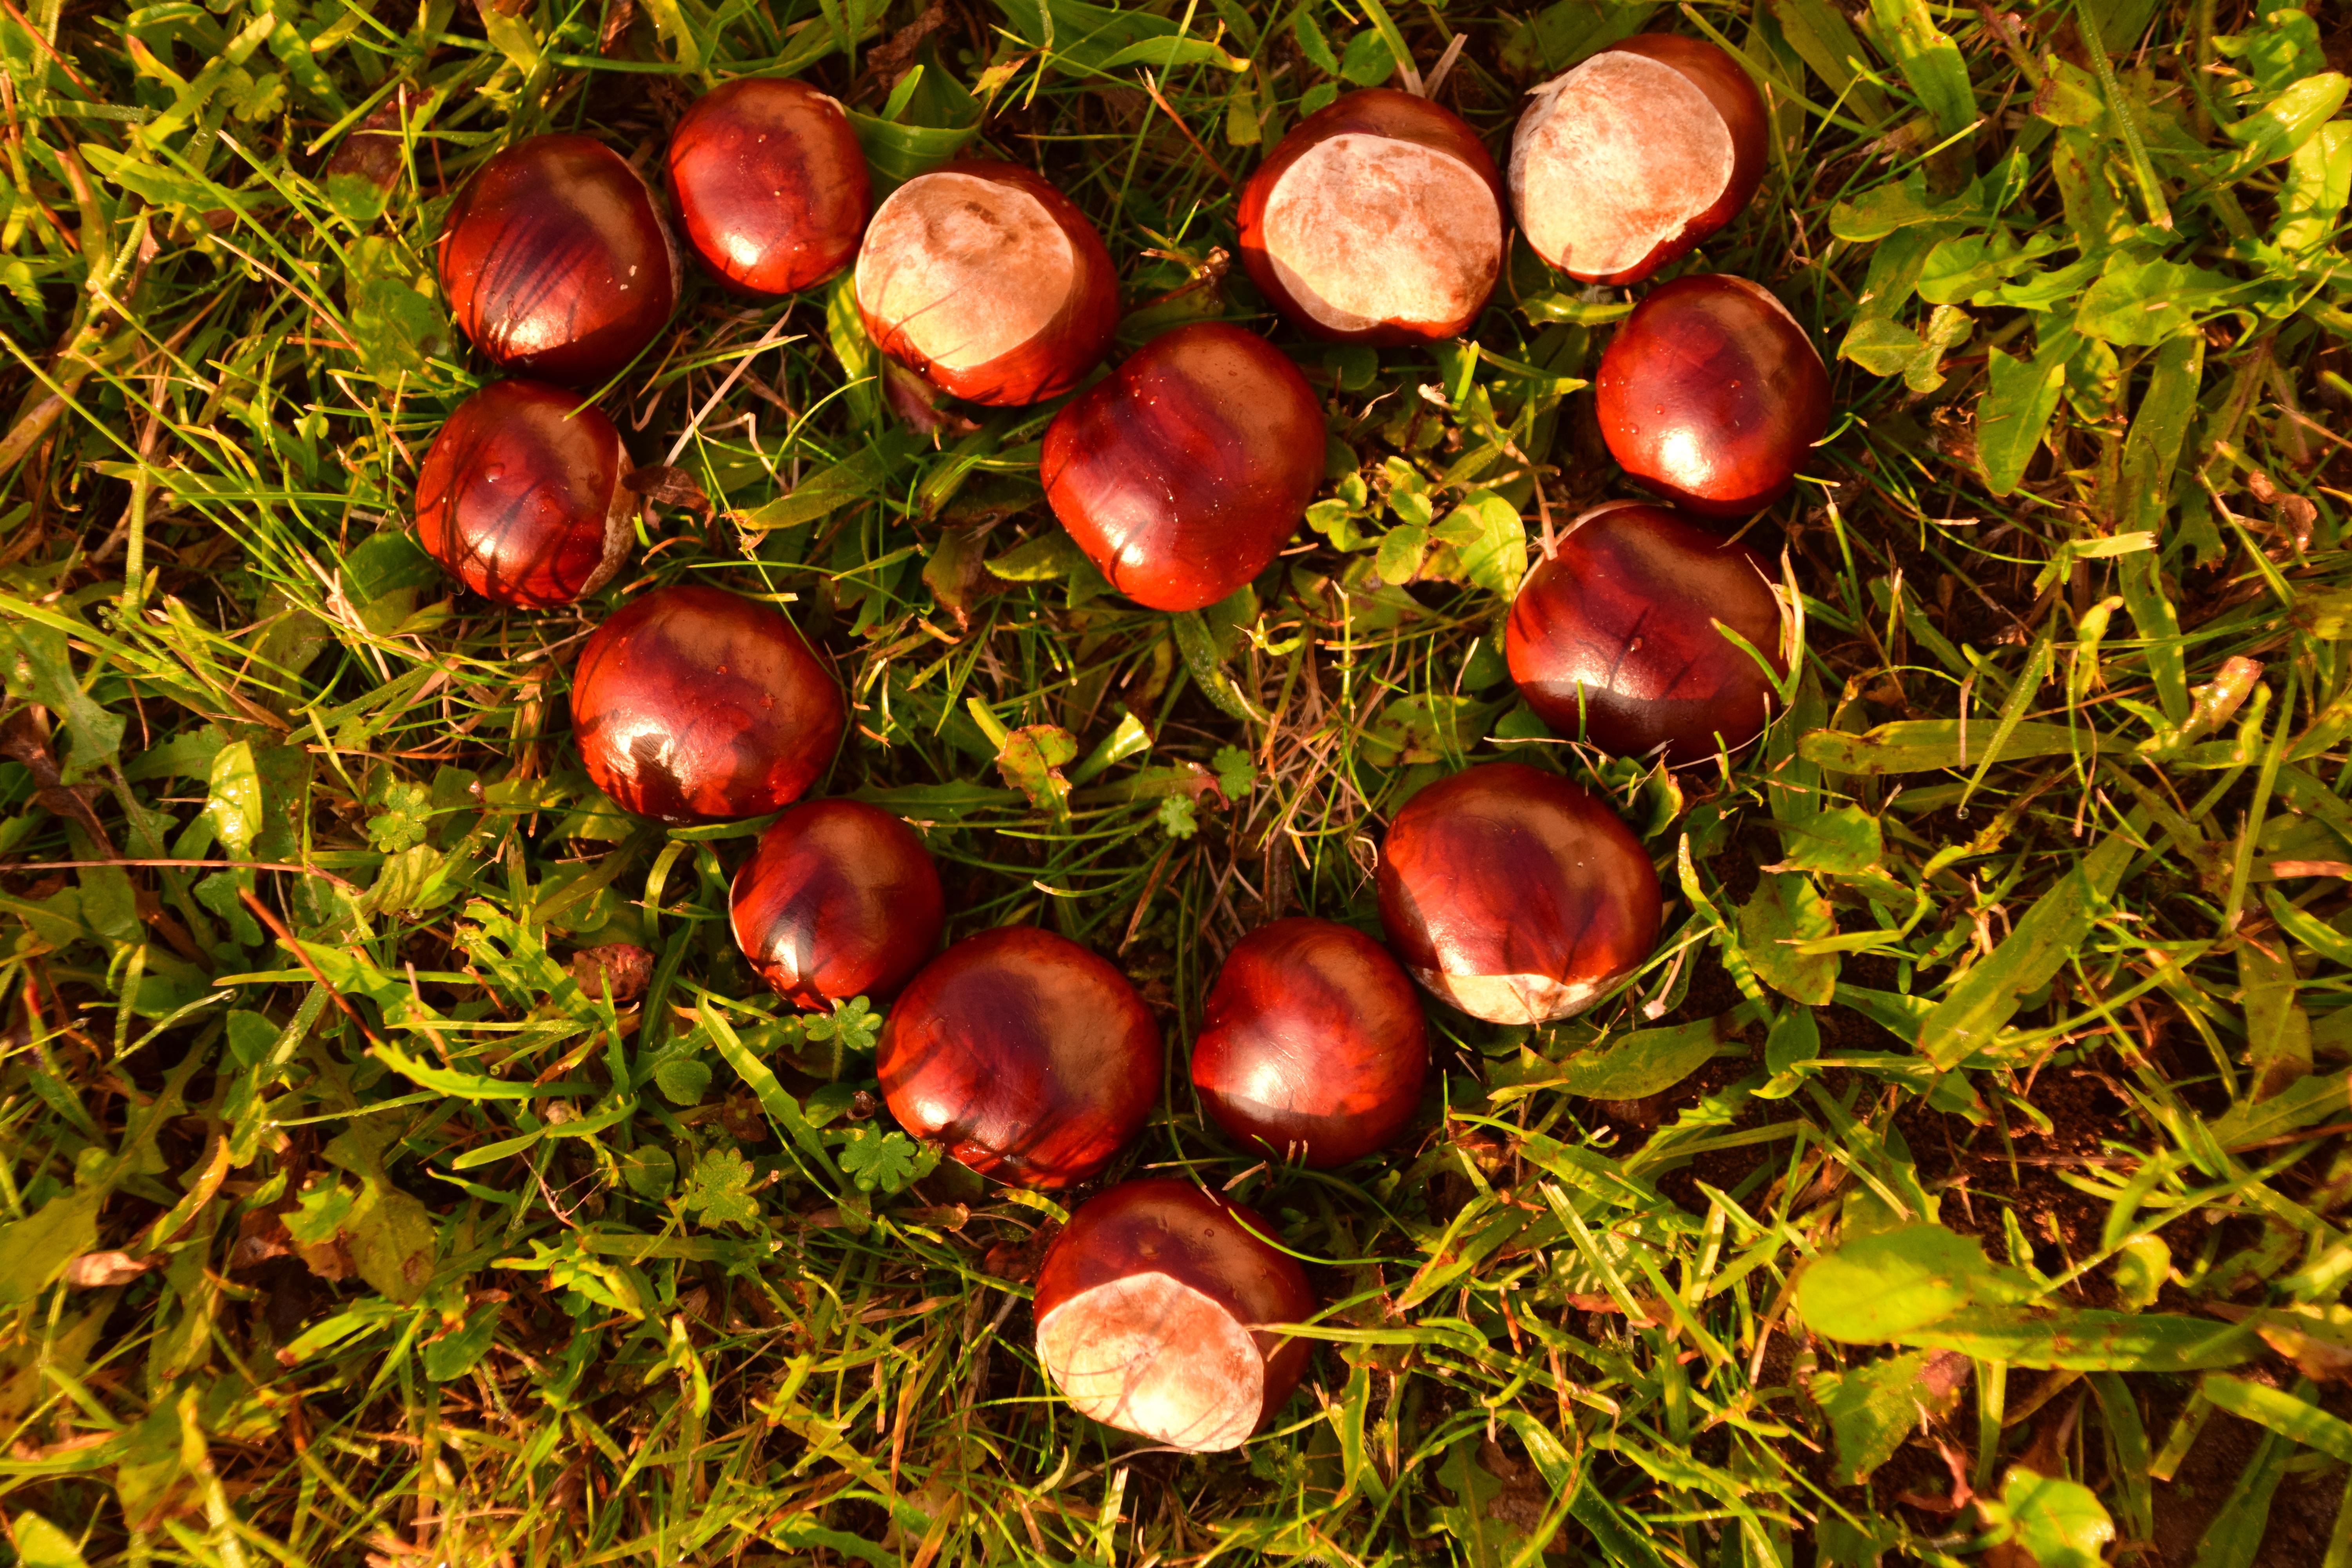
tree, nature, branch, plant, fruit, leaf, flower, heart, food, produce, autumn, flora, fruits, beautiful, shiny, greeting card, chestnut, rose hip, macro photography, horse chestnut, chestnut fruit, flowering plant, indian summer, ordinary rosskastanie, common rosskastanie, cannonball tree, woody plant, land plant, couroupita